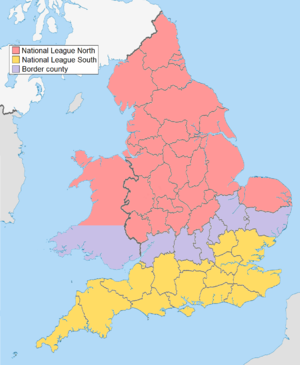
National League System / Trinnene i systemet / Trin 1-2
Den geografiske opdeling mellem Conference North og Conference South (trin 2).
National League System er niveau 5-11 i ligasystemet i engelsk fodbold. Denne del af systemet består af mange forskellige ligaer, der hver består af 1-3 divisioner. Strukturen af National League System, dvs. ligaernes indbyrdes placering og op- og nedrykning mellem dem administreres af The Football Association. Op- og nedrykning af klubber mellem divisioner inden for samme liga håndteres dog normalt af den enkelte liga.